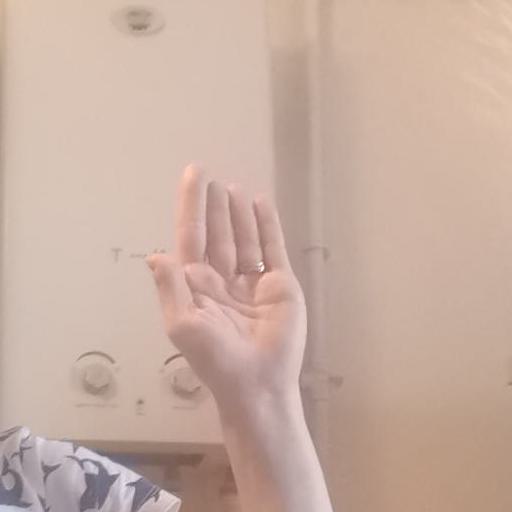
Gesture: stop